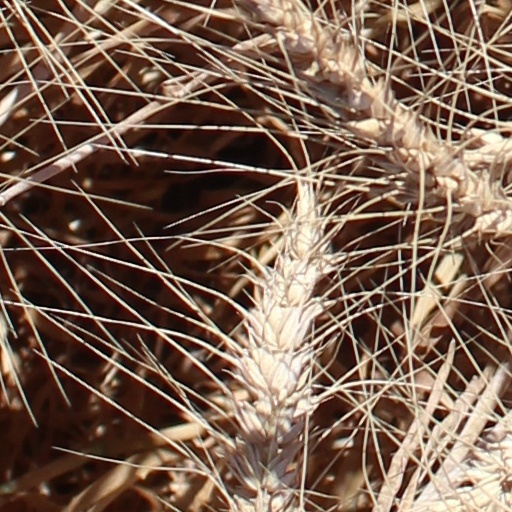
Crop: wheat